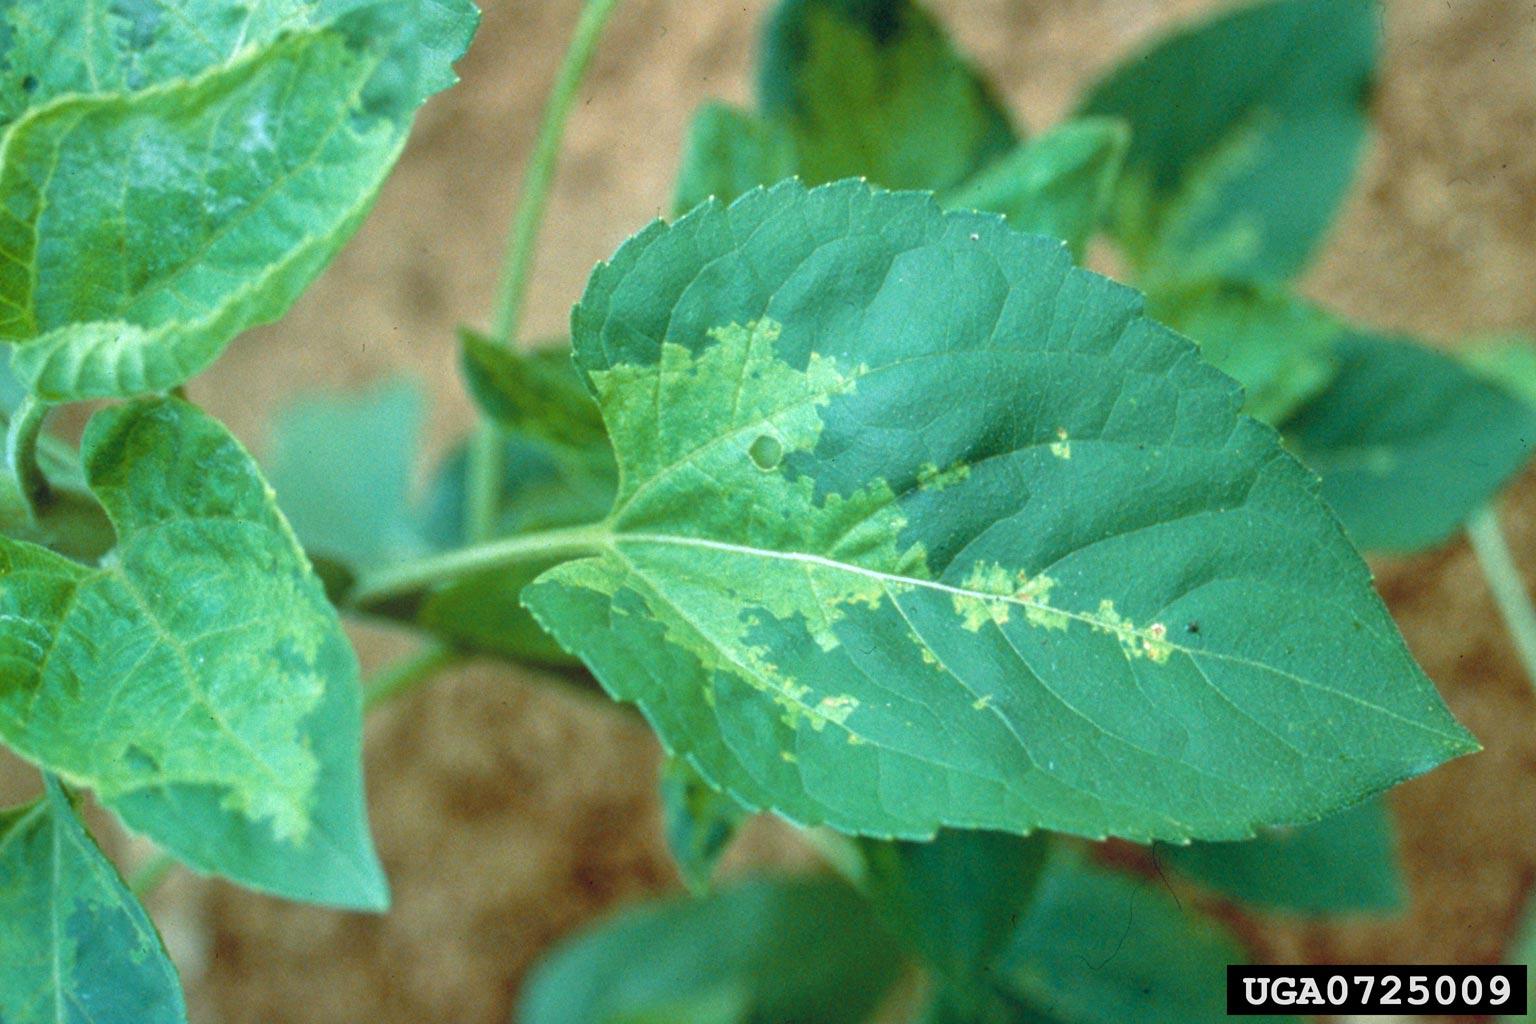
Plant: Soybean
Disease: soybean downy mildew